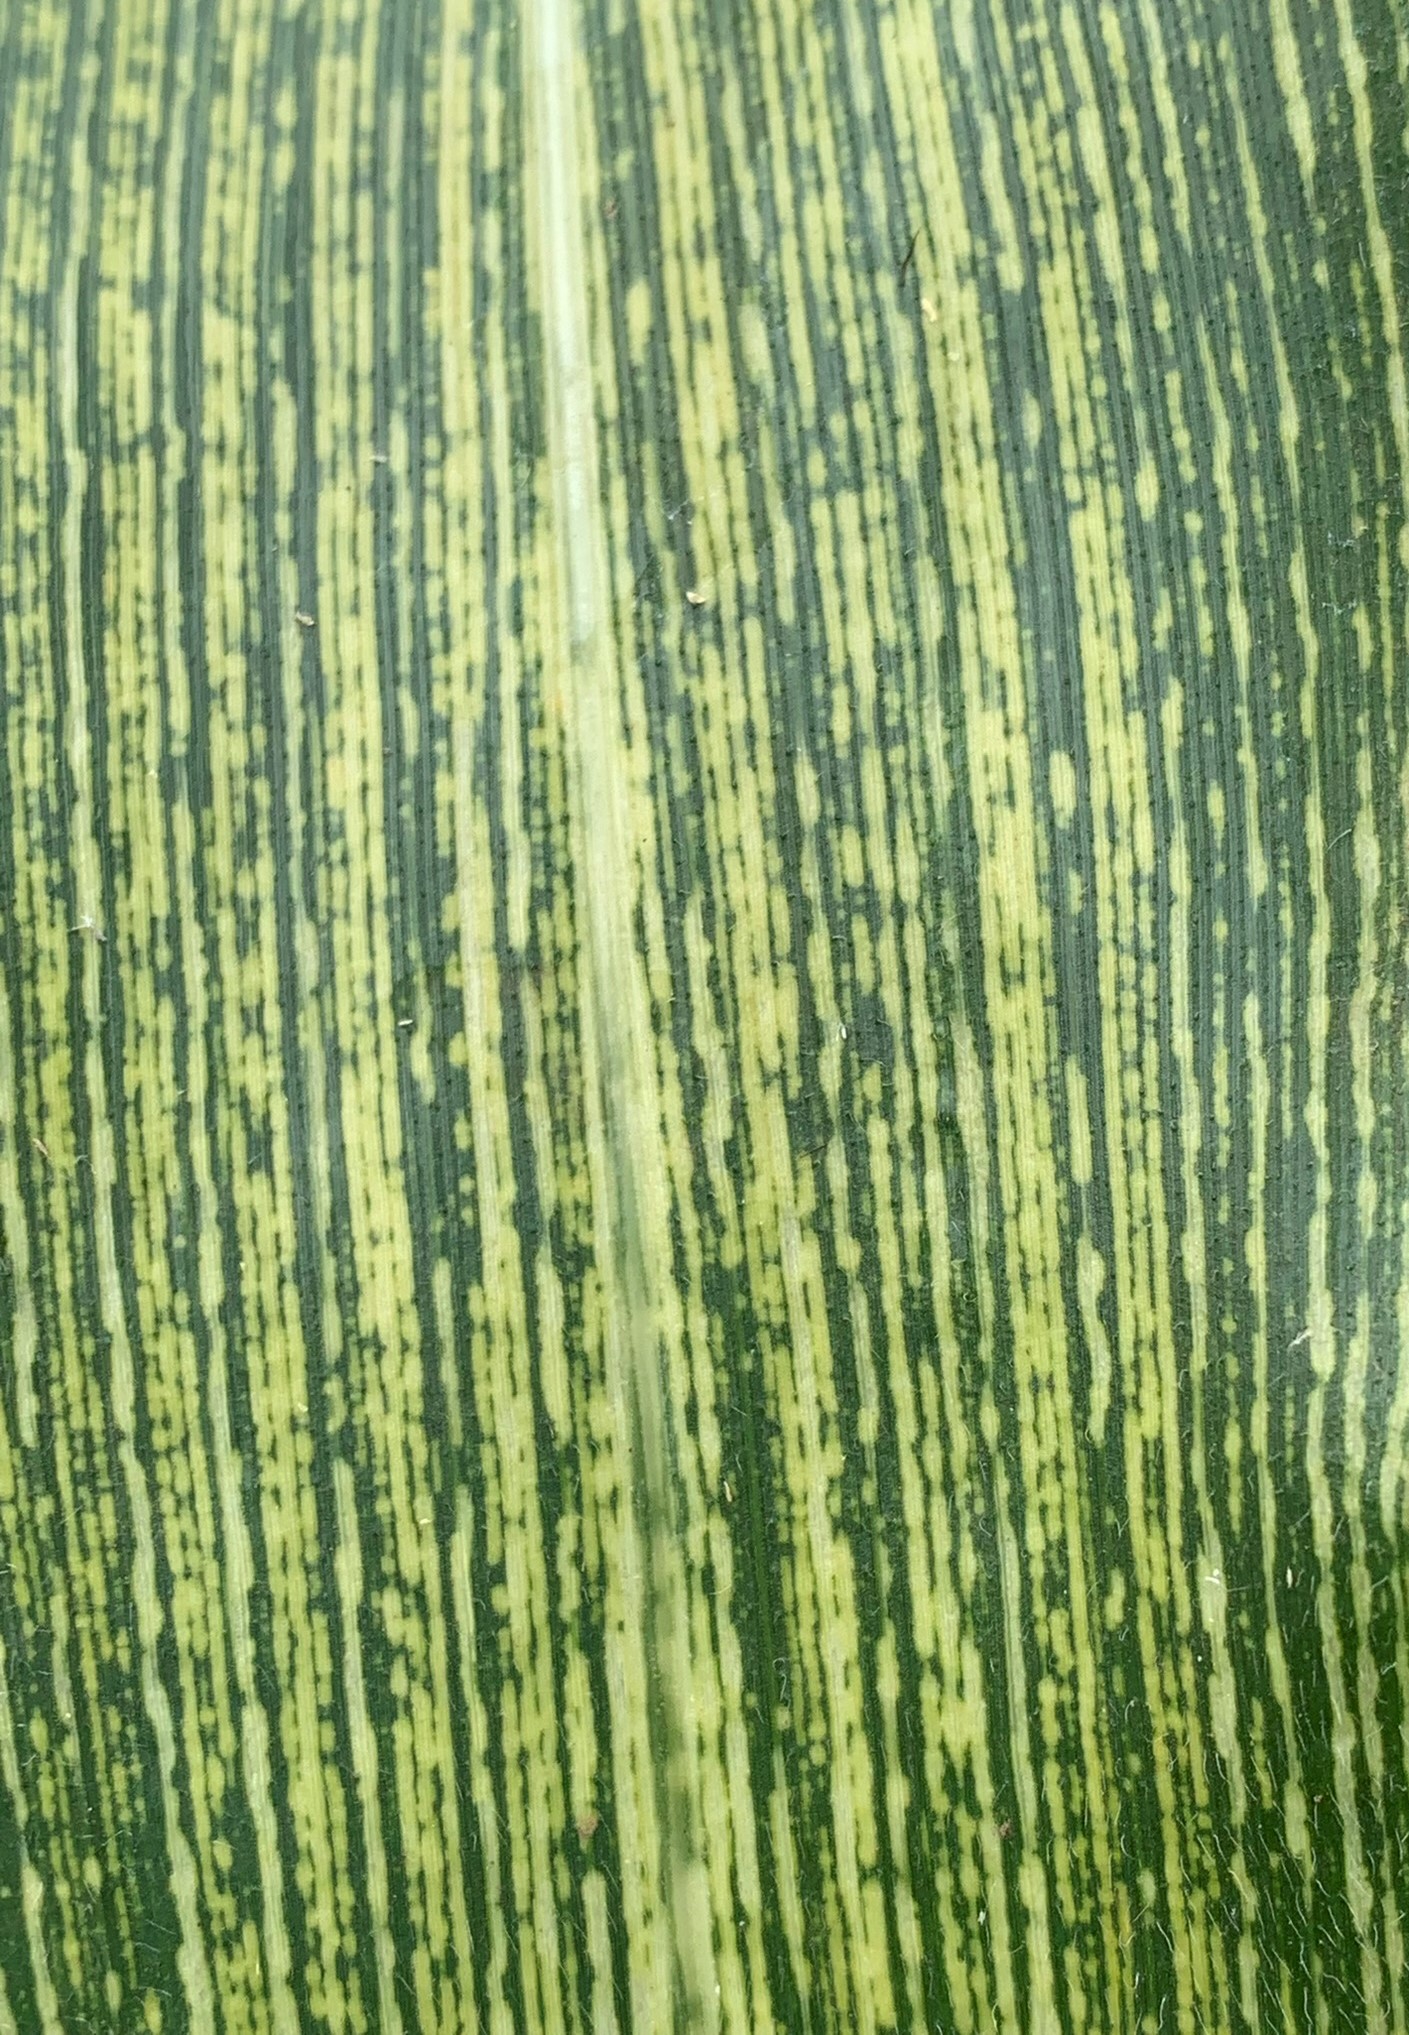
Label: MSV